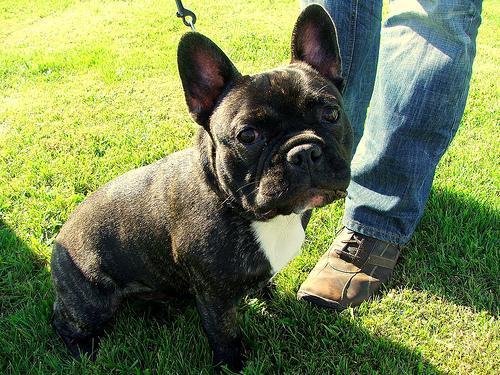
French_bulldog